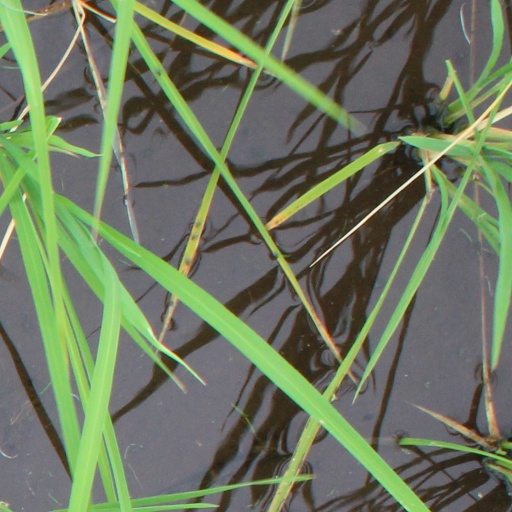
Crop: rice